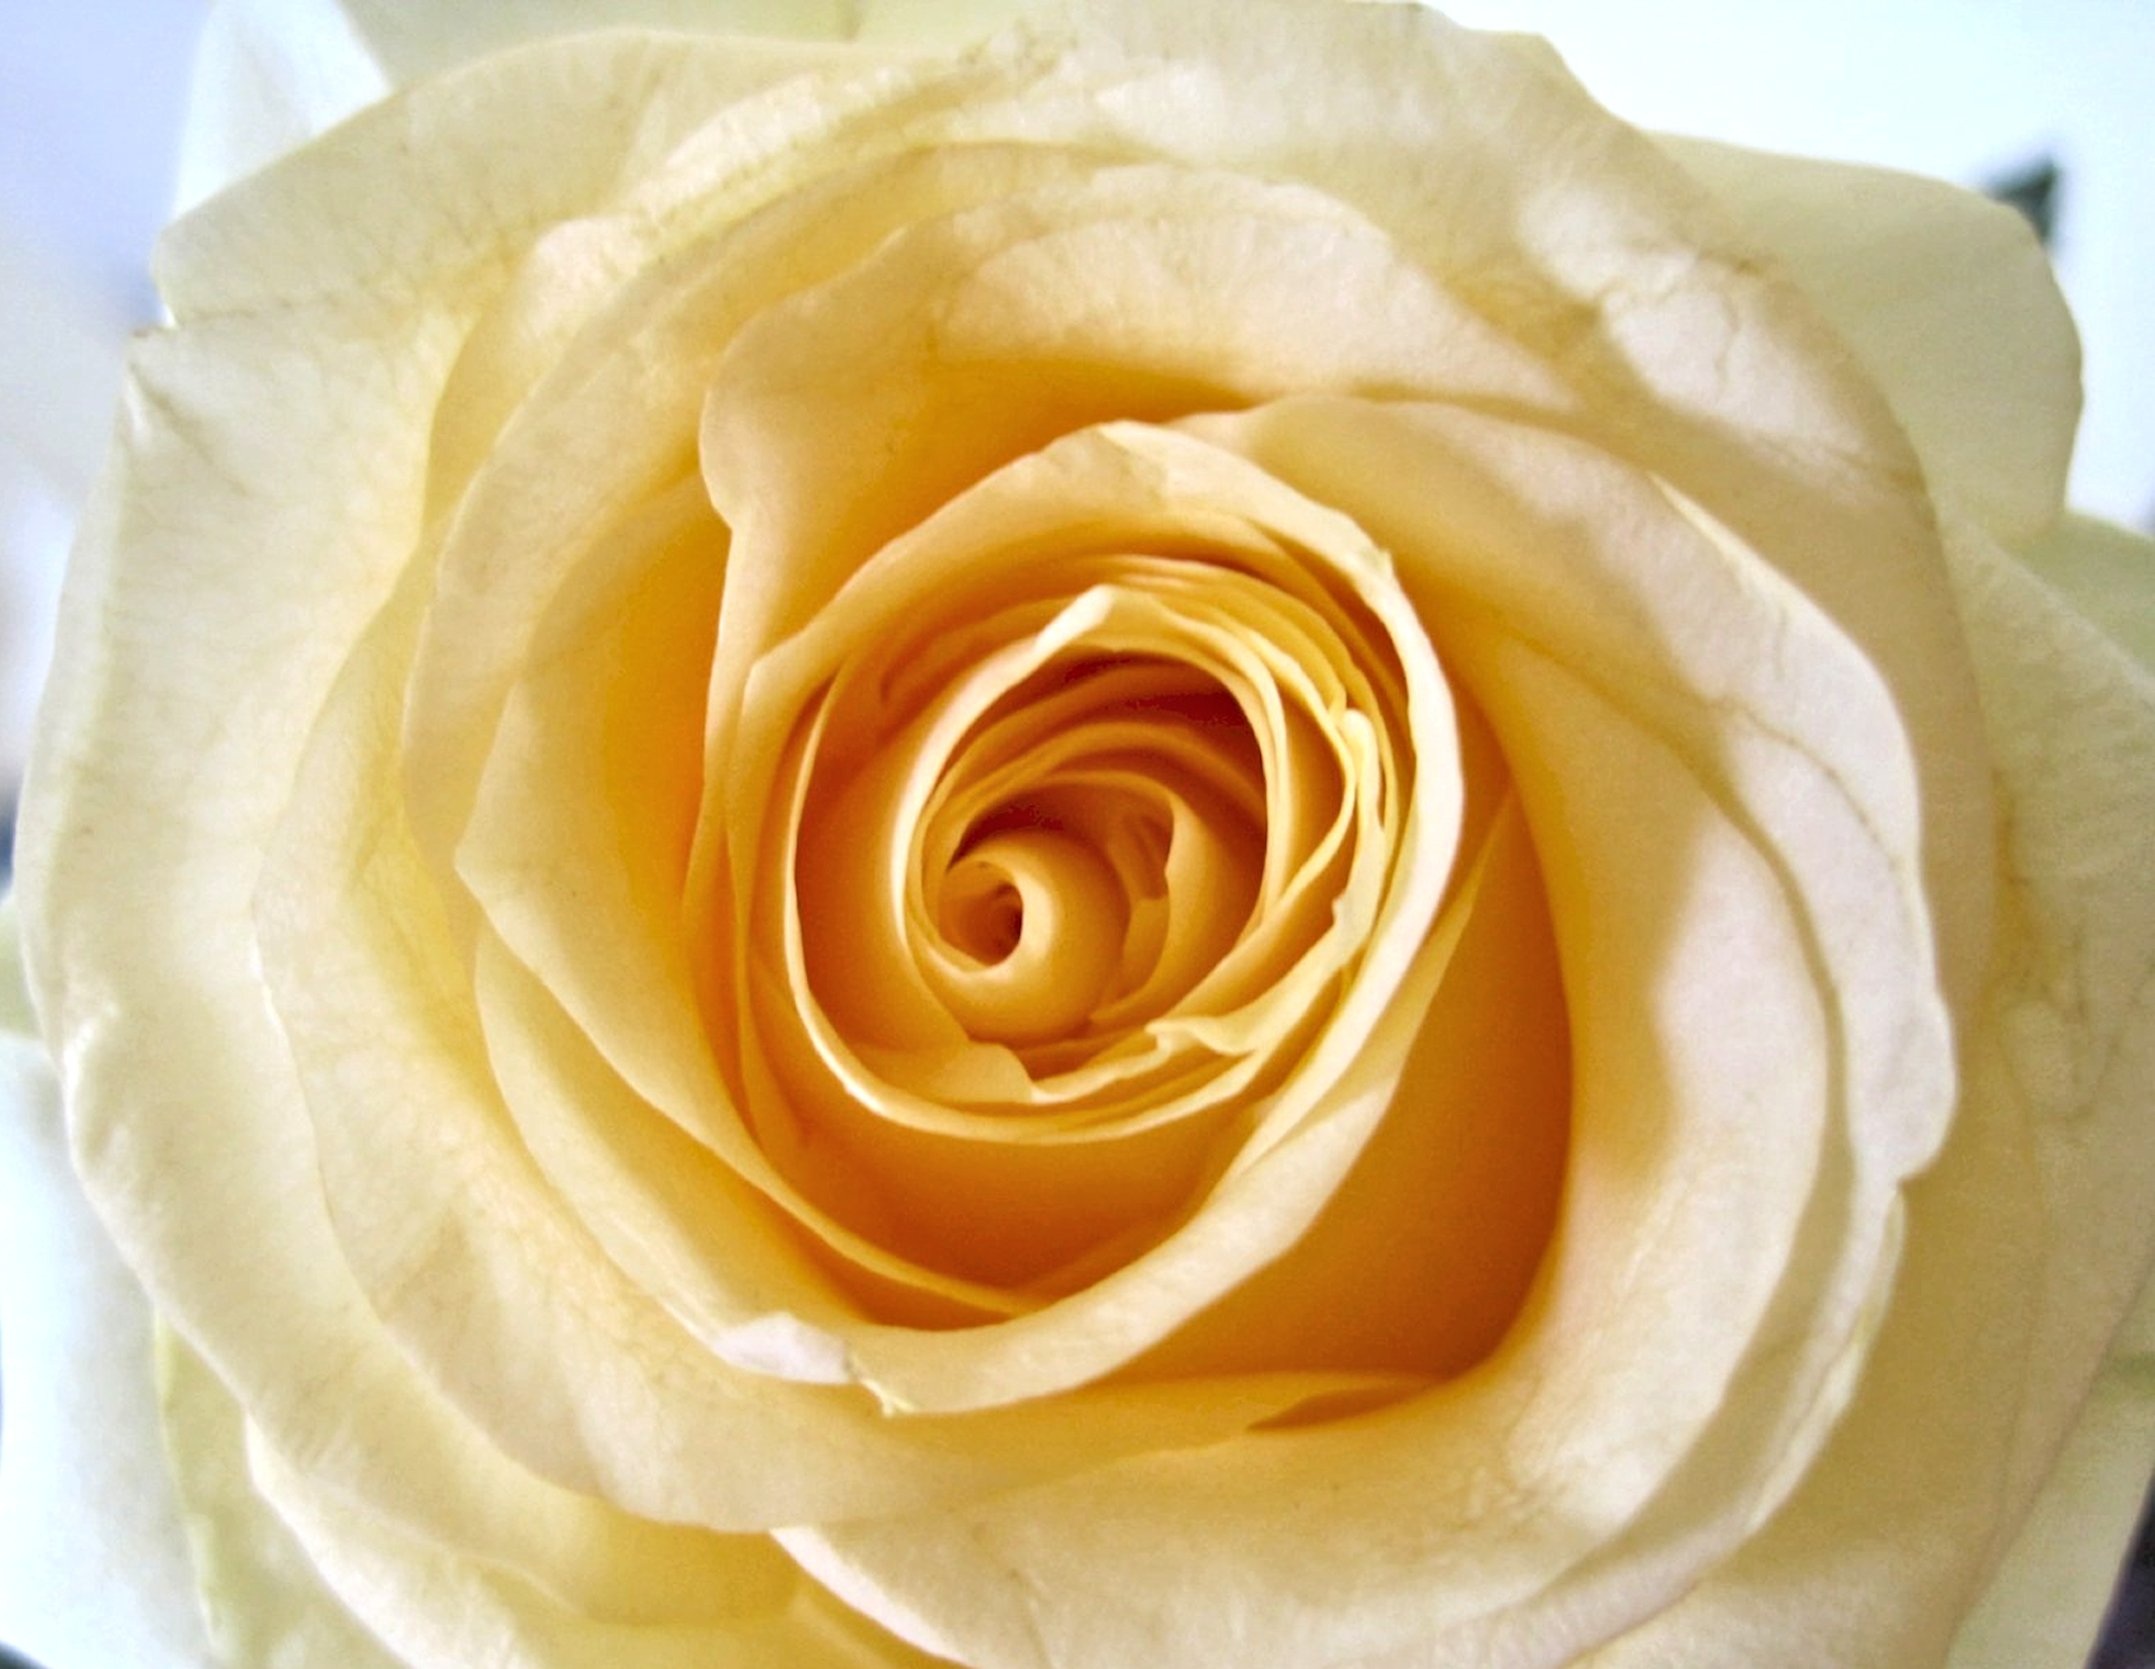
plant, white, flower, petal, rose, food, yellow, close up, outdoors, yellow rose, macro photography, flowering plant, garden roses, rose family, summer garden, buttercream, land plant, rose order